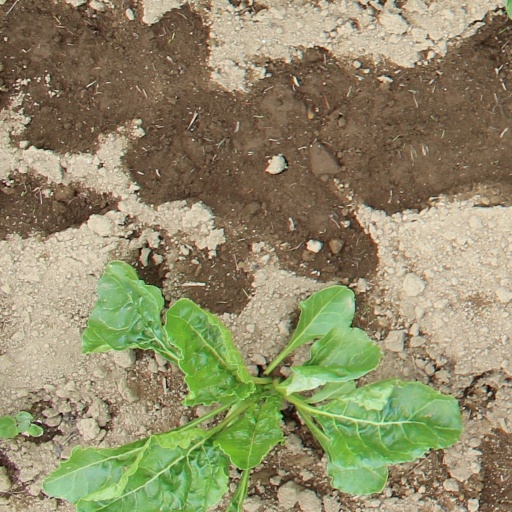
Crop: sugar beet